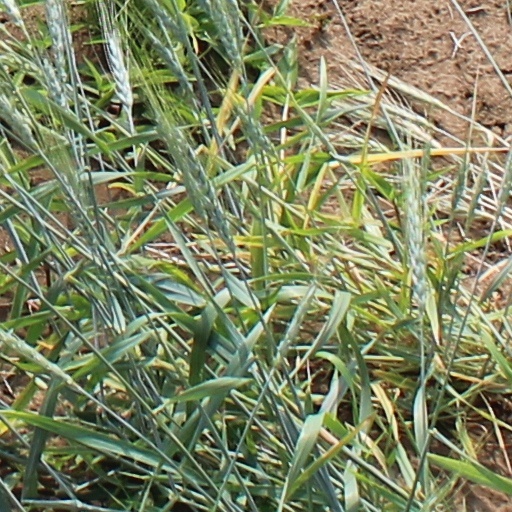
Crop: wheat